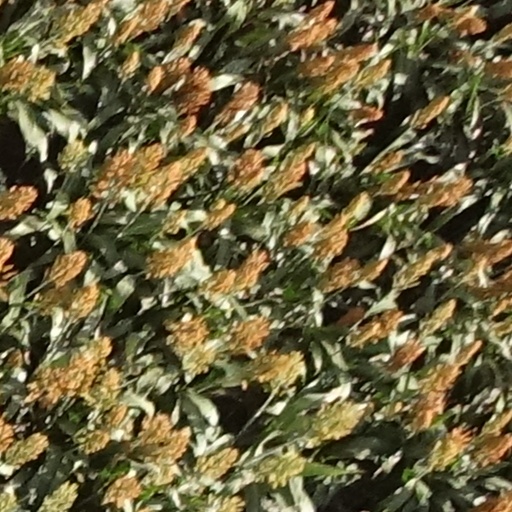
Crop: sorghum